Utacon

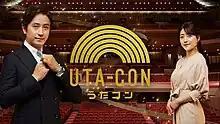
Current logo as of March 09, 2021

is a Japanese weekly music show produced by NHK, airing on Tuesday night from April 12, 2016. The show replaces "NHK Kayou Concert" and "Music Japan".